Billy Elliot the Musical Live

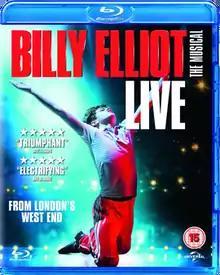
Cover for Blu-ray

Billy Elliot the Musical Live is a 2014 British filmed version of Elton John's coming-of-age stage musical "Billy Elliot the Musical" (2005), which in turn was based on the 2000 film "Billy Elliot". Stephen Daldry directed both the original film and the 2014 musical adaptation.